Pullman National Historical Park

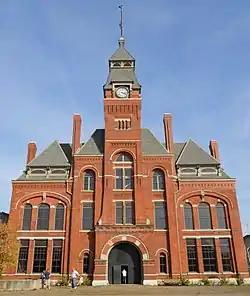
Former Administration Building

Pullman National Historical Park is a historic district located in Chicago, Illinois, which in the 19th century was the first model, planned industrial community in the United States. The district had its origins in the manufacturing plans and organization of the Pullman Company and became one of the most well-known company towns in the United States, as well as the scene of the violent 1894 Pullman strike. It was built for George Pullman as a place to produce the Pullman railroad-sleeping cars.